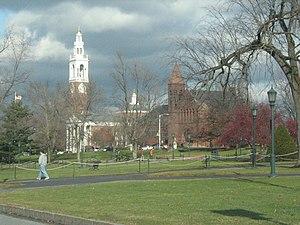
L’université du Vermont et Collège agricole de l'État communément appelée University of Vermont est l'une des plus vieilles universités des États-Unis et le cinquième collège universitaire établi en Nouvelle-Angleterre. L’université est connue sous le nom de « UVM » abréviation latine de Universitas Viridis Montis. L'université est située à Burlington, la plus grande ville de l'État de Vermont.